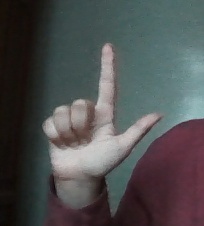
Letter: laam